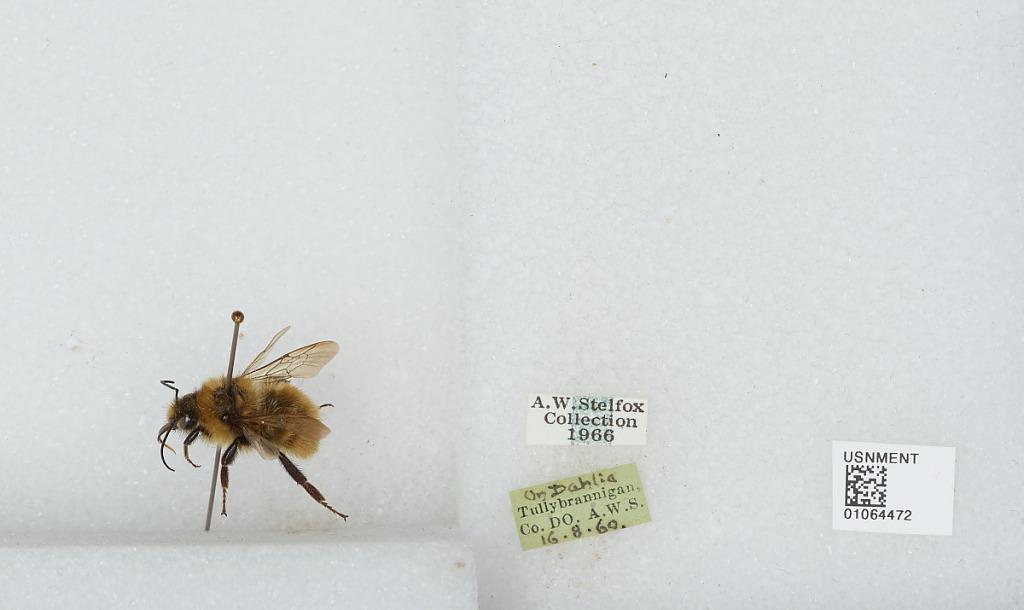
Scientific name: Bombus sp.
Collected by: A. Stelfox
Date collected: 1960-8-16
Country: United Kingdom
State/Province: Northern Ireland
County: Down
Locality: Tullybrannigan
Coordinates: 54.2114, -5.90467